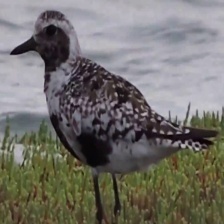
Species: GREY PLOVER
Scientific name: PLUVIALIS SQUATAROLA